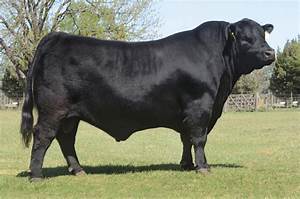
Label: cow